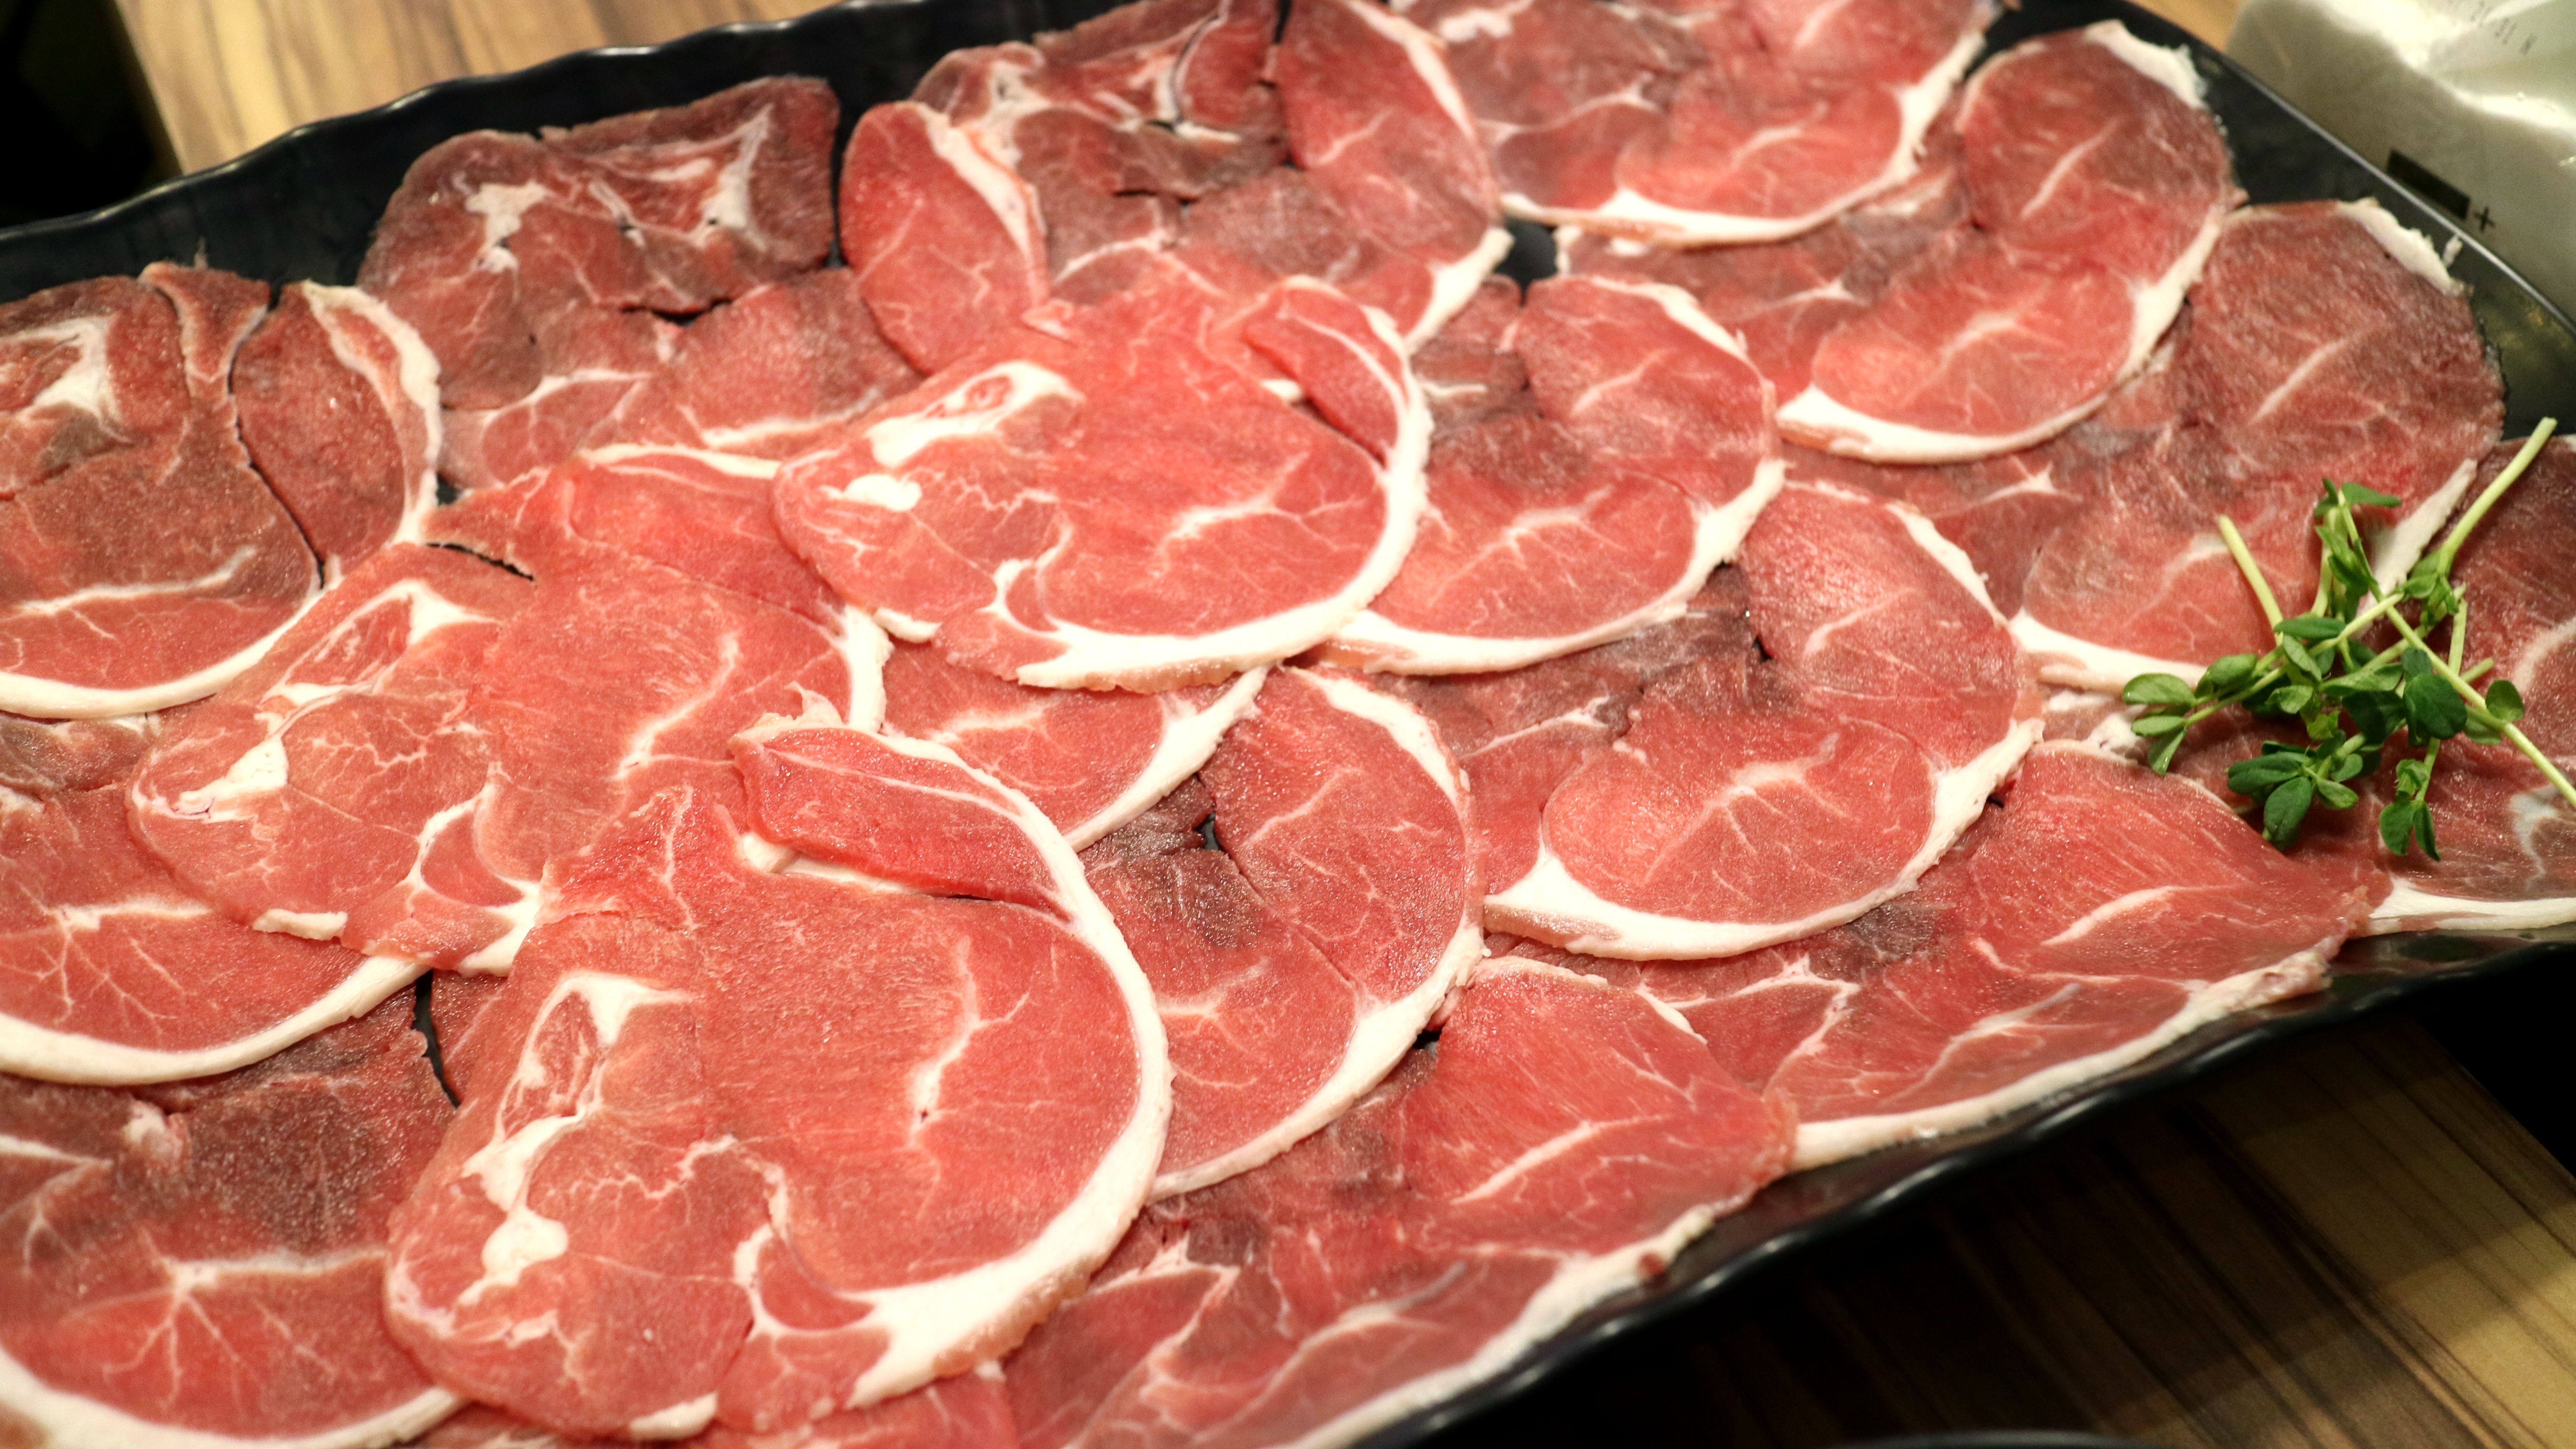
dish, food, cooking, sheep, meat, cuisine, material, steak, prosciutto, lamb, charcuterie, schnitzel, italian food, red meat, lamb shoulder, chafing dish, meat hot pot, yakiniku, rib eye steak, animal source foods, kobe beef, sirloin steak, salt cured meat, lamb and mutton, horse meat, capicola